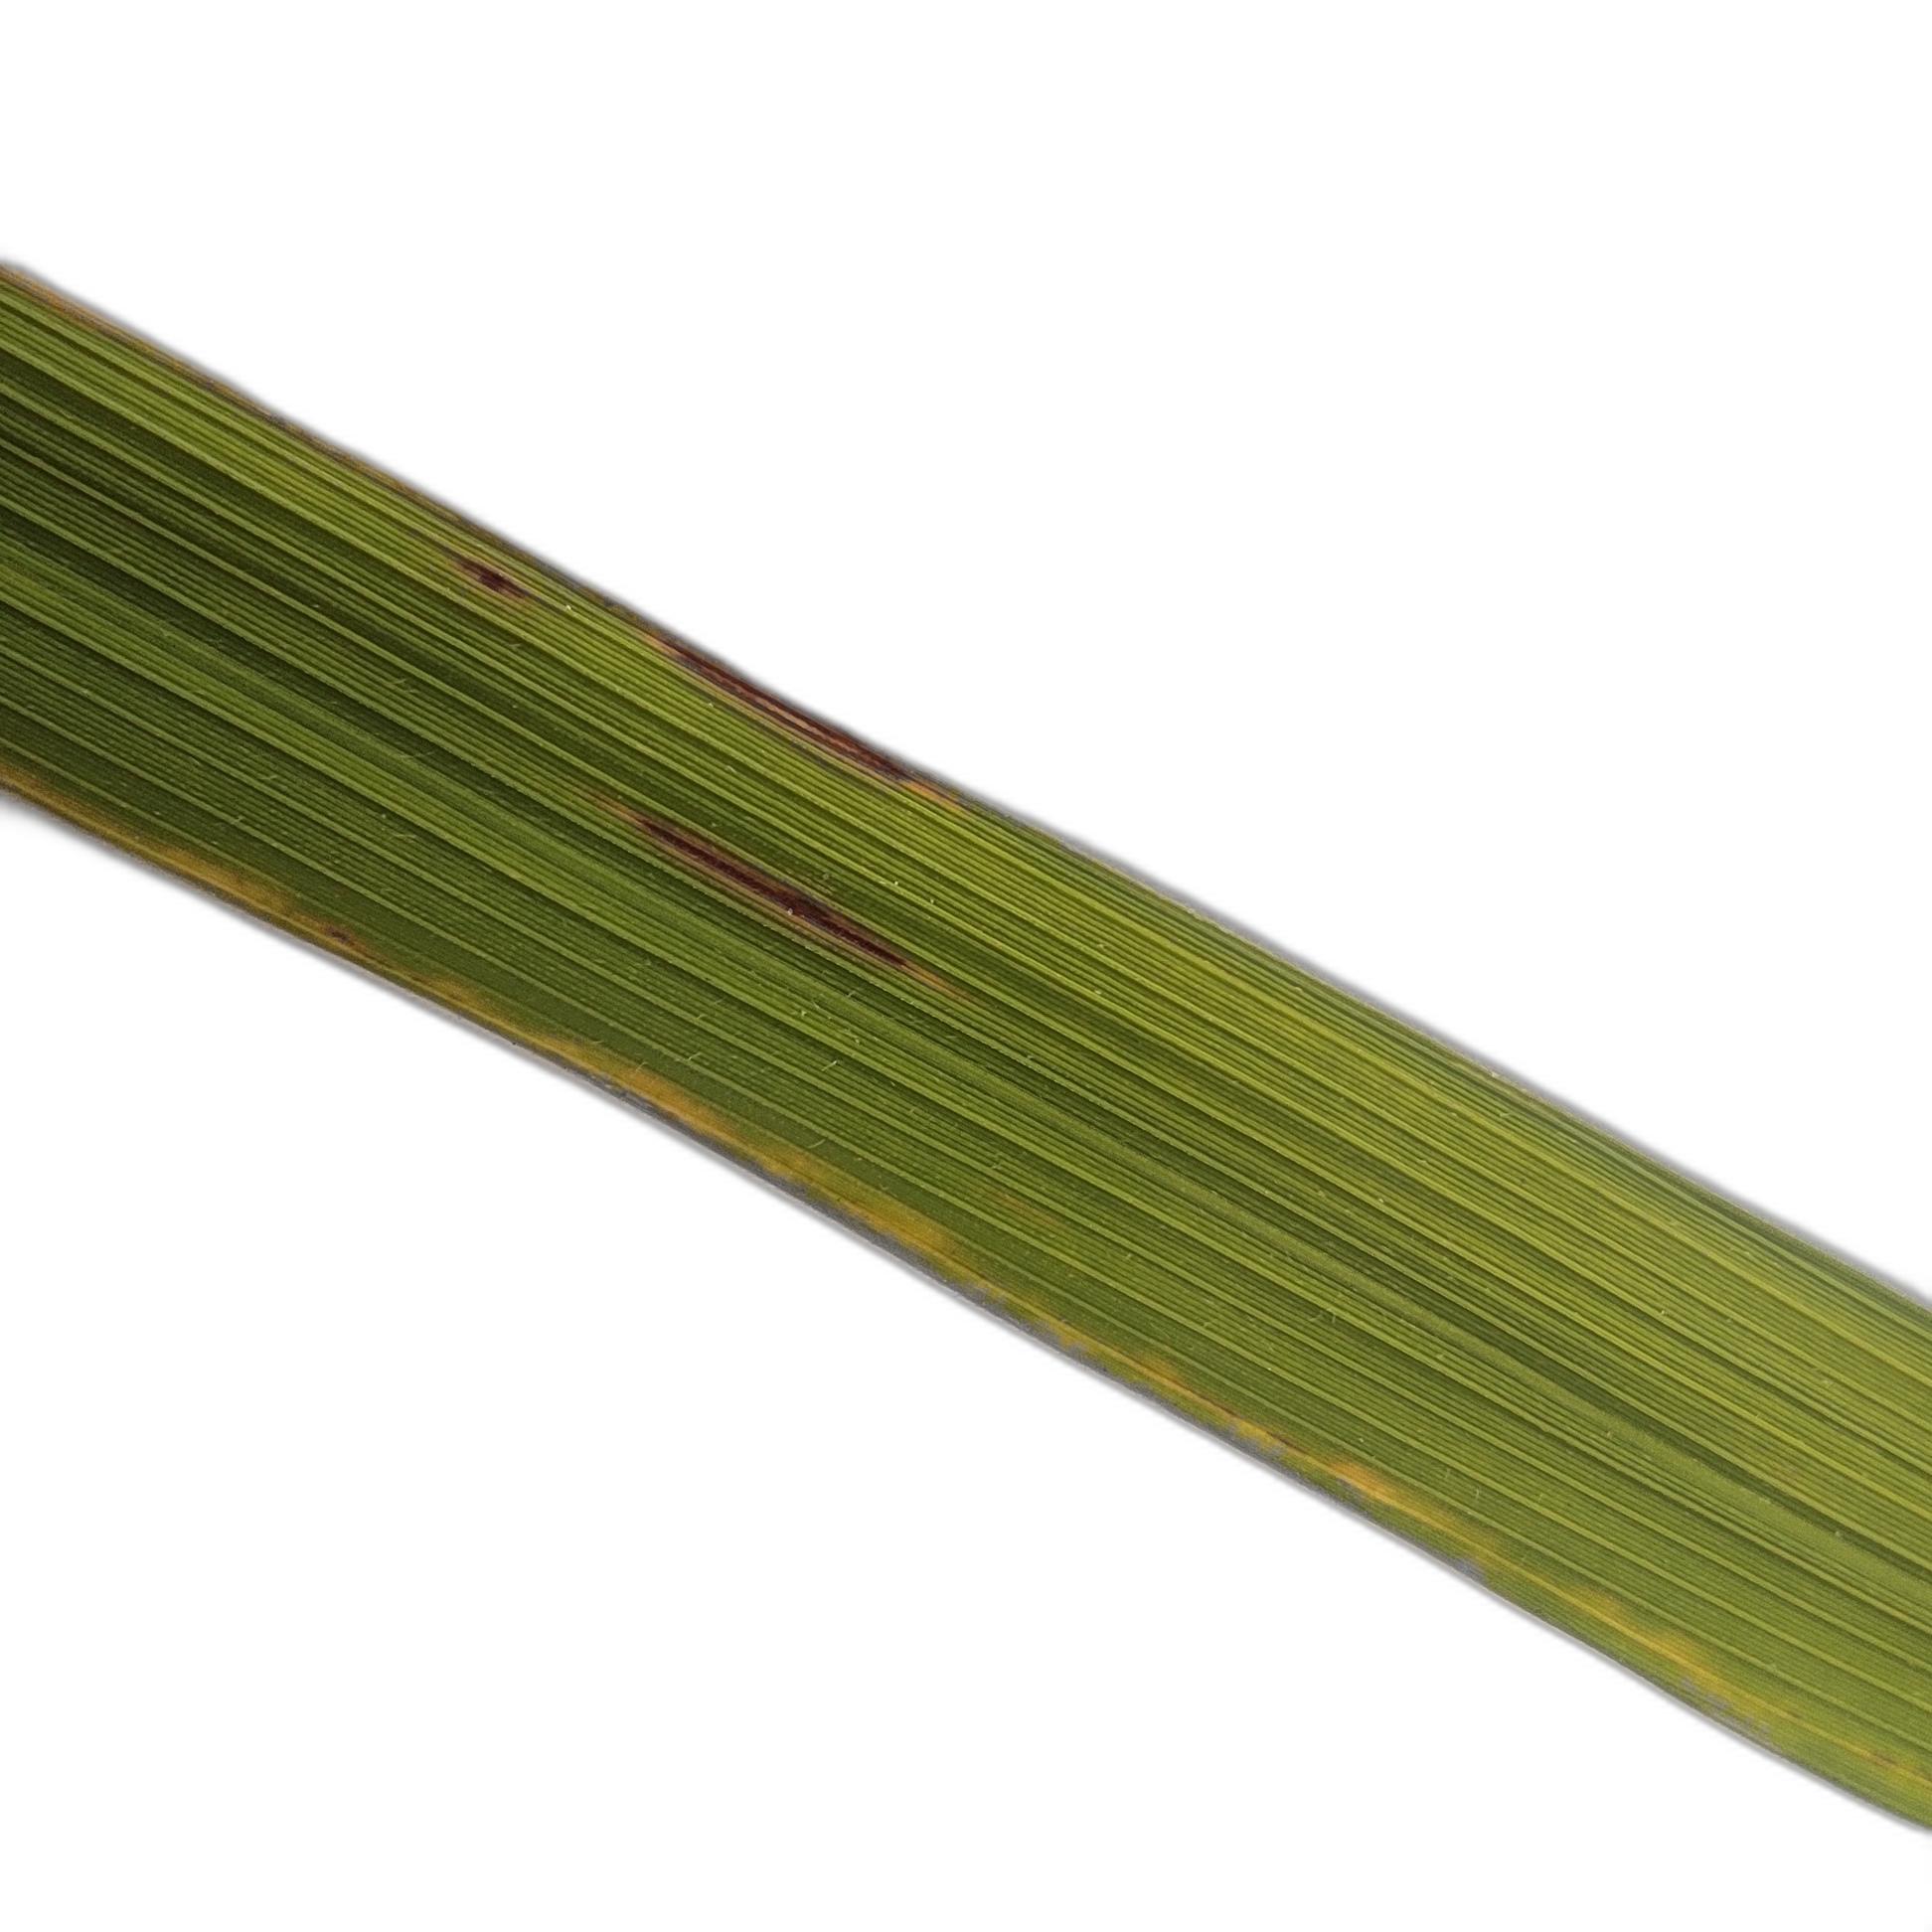
Label: Rice Blast